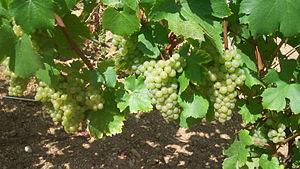
Grappes de Chardonnay à Montagny-lès-Buxy
Le vignoble de Bourgogne est un vignoble français situé en Bourgogne-Franche-Comté dans les départements de l'Yonne, de la Côte-d'Or et de Saône-et-Loire. Il s’étend sur 250 km de longueur du nord de Chablis au sud du Mâconnais.
Le montagny est un vin blanc d'appellation d'origine contrôlée faisant partie des vignobles de la côte chalonnaise, en Bourgogne.
Le chardonnay B est un cépage blanc français. Originaire du vignoble de Bourgogne, il est devenu un cépage international ayant conquis de très nombreux pays producteurs de vin du monde.